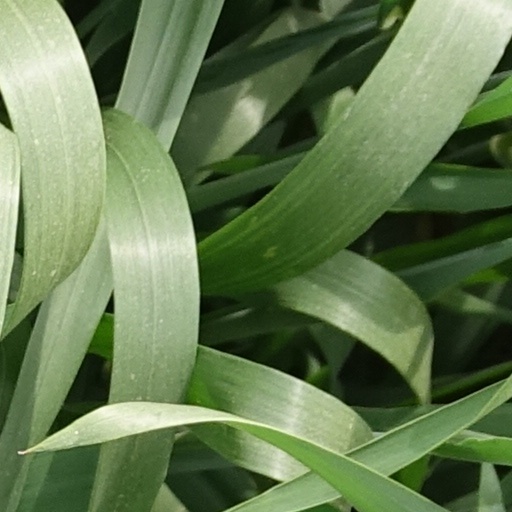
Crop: wheat